Code name Geronimo controversy

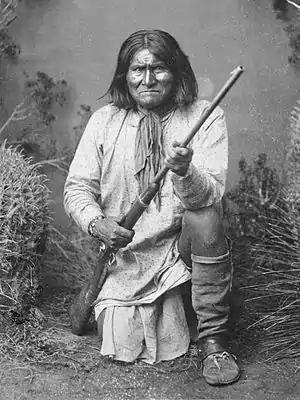
Apache war leader Geronimo (1829–1909), the namesake of the code name used in the Bin Laden raid

The code name Geronimo controversy came about after media reports that the U.S. operation to kill Osama bin Laden used the code name "Geronimo" to refer to either the overall operation, to fugitive bin Laden himself or to the act of killing or capturing bin Laden.